History of the Soviet Union (1927–1953)

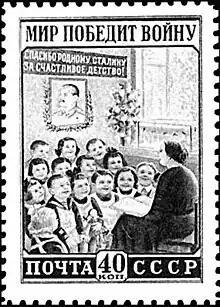
1950 postage stamp: a class of schoolchildren. On a banner on the wall is written, "Thank you, dear Stalin, for our happy childhood!"

Most of the top communist leaders in the 1920s and 1930s had been propagandists or editors before 1917, and were keenly aware of the importance of propaganda. As soon as they gained power in 1917 they seized the monopoly of all communication media, and greatly expanded their propaganda apparatus in terms of newspapers, magazines and pamphlets. Radio became a powerful tool in the 1930s. Stalin, for example, has been an editor of "Pravda". Besides the national newspapers "Pravda" and "Izvestia," there were numerous regional publications as well as newspapers and magazines and all the important languages. Ironclad uniformity of opinion was the norm during the Soviet era. Typewriters and printing presses were closely controlled until the late 1980s to prevent unauthorized publications. Samizdat illegal circulation of subversive fiction and nonfiction was brutally suppressed. The rare exceptions to 100% uniformity in the official media were indicators of high-level battles. The Soviet draft constitution of 1936 was an instance. "Pravda" and "Trud" (the paper for manual workers) praised the draft constitution. However "Izvestiia" was controlled by Nikolai Bukharin and it published negative letters and reports. Bukharin won out and the party line changed and started to attack "Trotskyite" oppositionists and traitors. Bukharin's success was short-lived; he was arrested in 1937, given a show trial and executed.